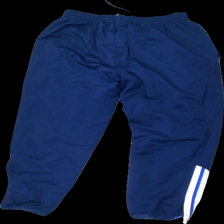
View: back
Type: Trousers
Category: Ladies
Brand: Adidas
Colors: Blue, White
Material: 100% Polyester
Pattern: Logo print
Cut: Regular
Size: 40
Season: All
Trend: Sports
Stains: Minor
Holes: Minor
Damage: stain
Damage location: middle right
Damage 2: pulled thread
Damage 2 location: top right
Damage 3: hole
Damage 3 location: top left
Price range: <50
Recommended usage: Recycle
Description: sport trousers with logo print and striped details